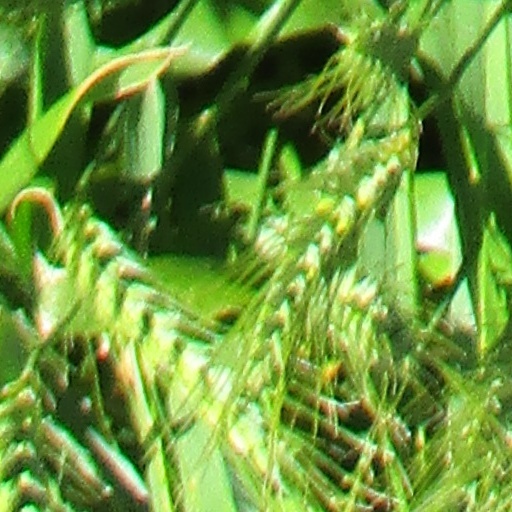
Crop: wheat